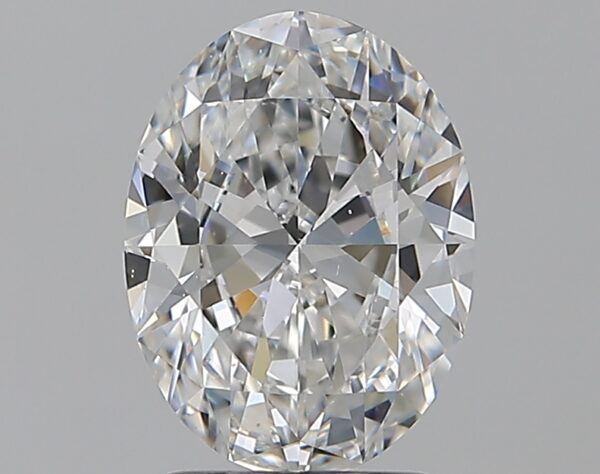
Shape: oval
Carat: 2.01
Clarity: VS2
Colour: E
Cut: EX
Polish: EX
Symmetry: EX
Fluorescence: M
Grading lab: GIA
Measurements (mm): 9.66 x 7.2 x 4.32